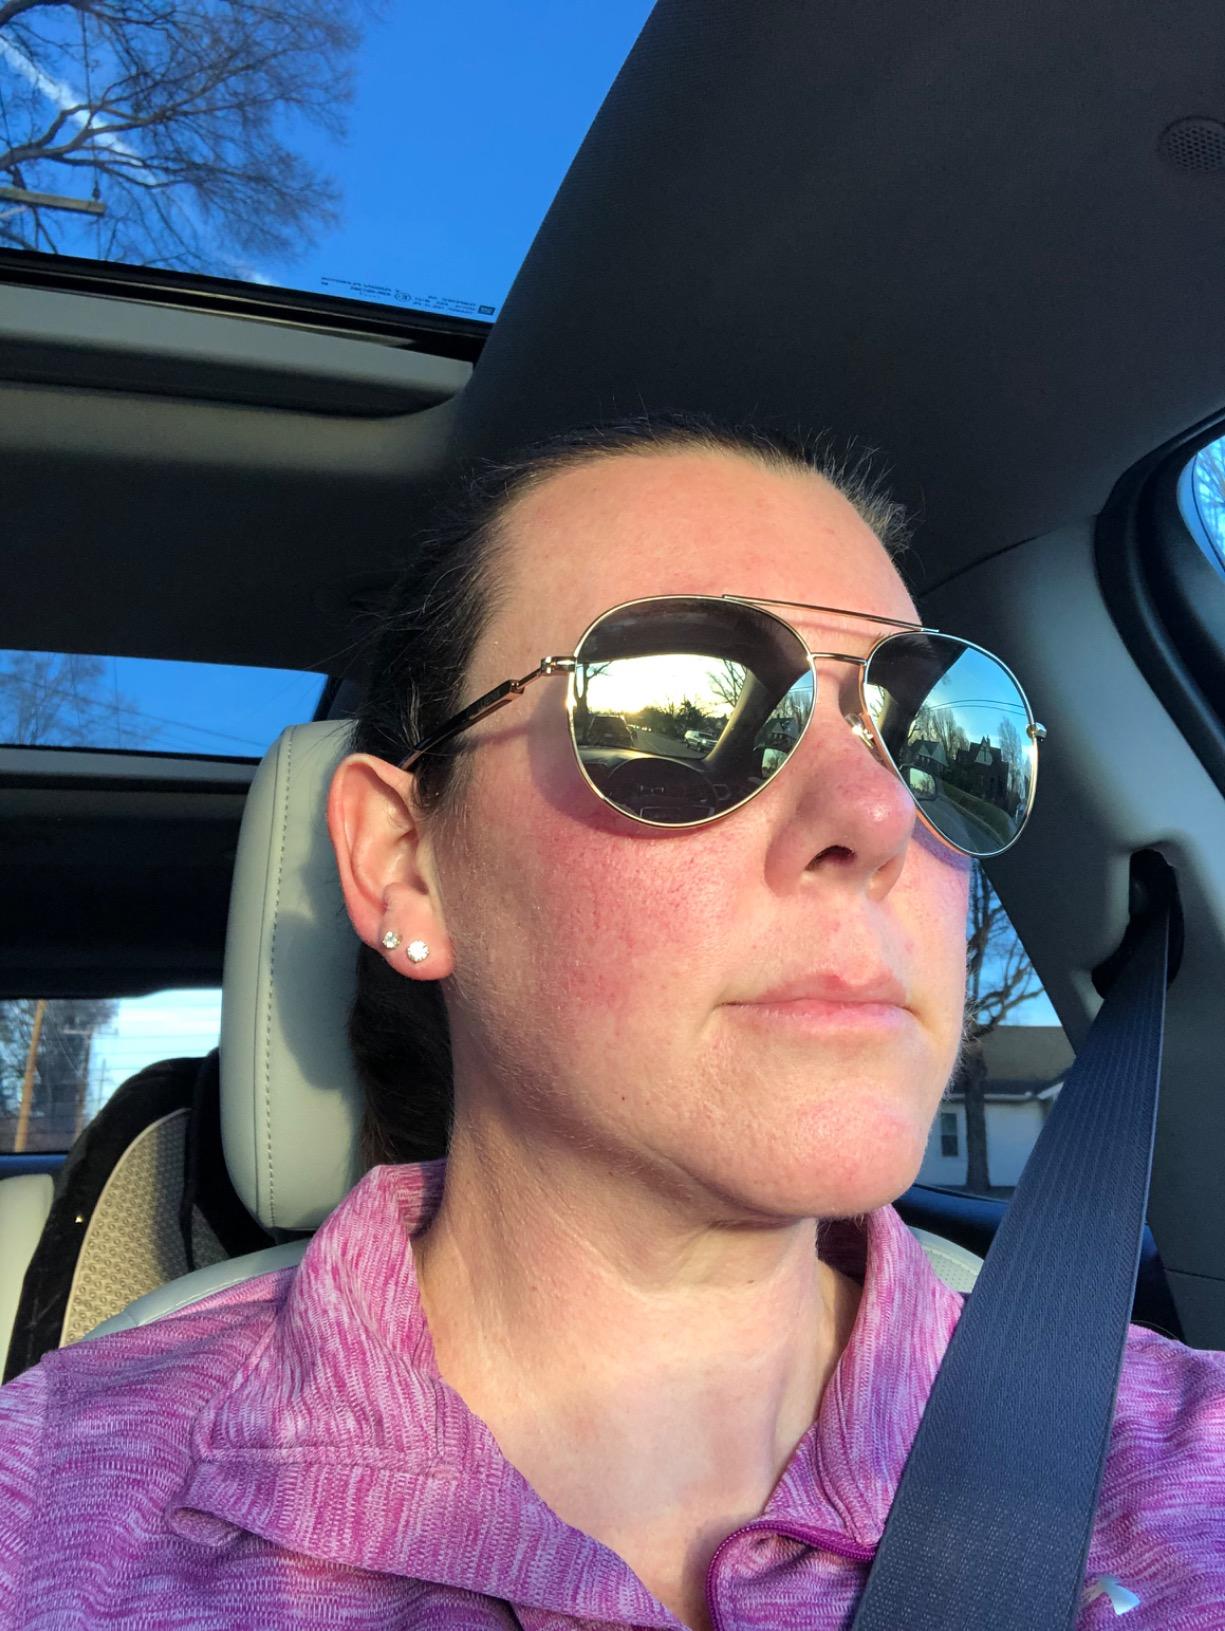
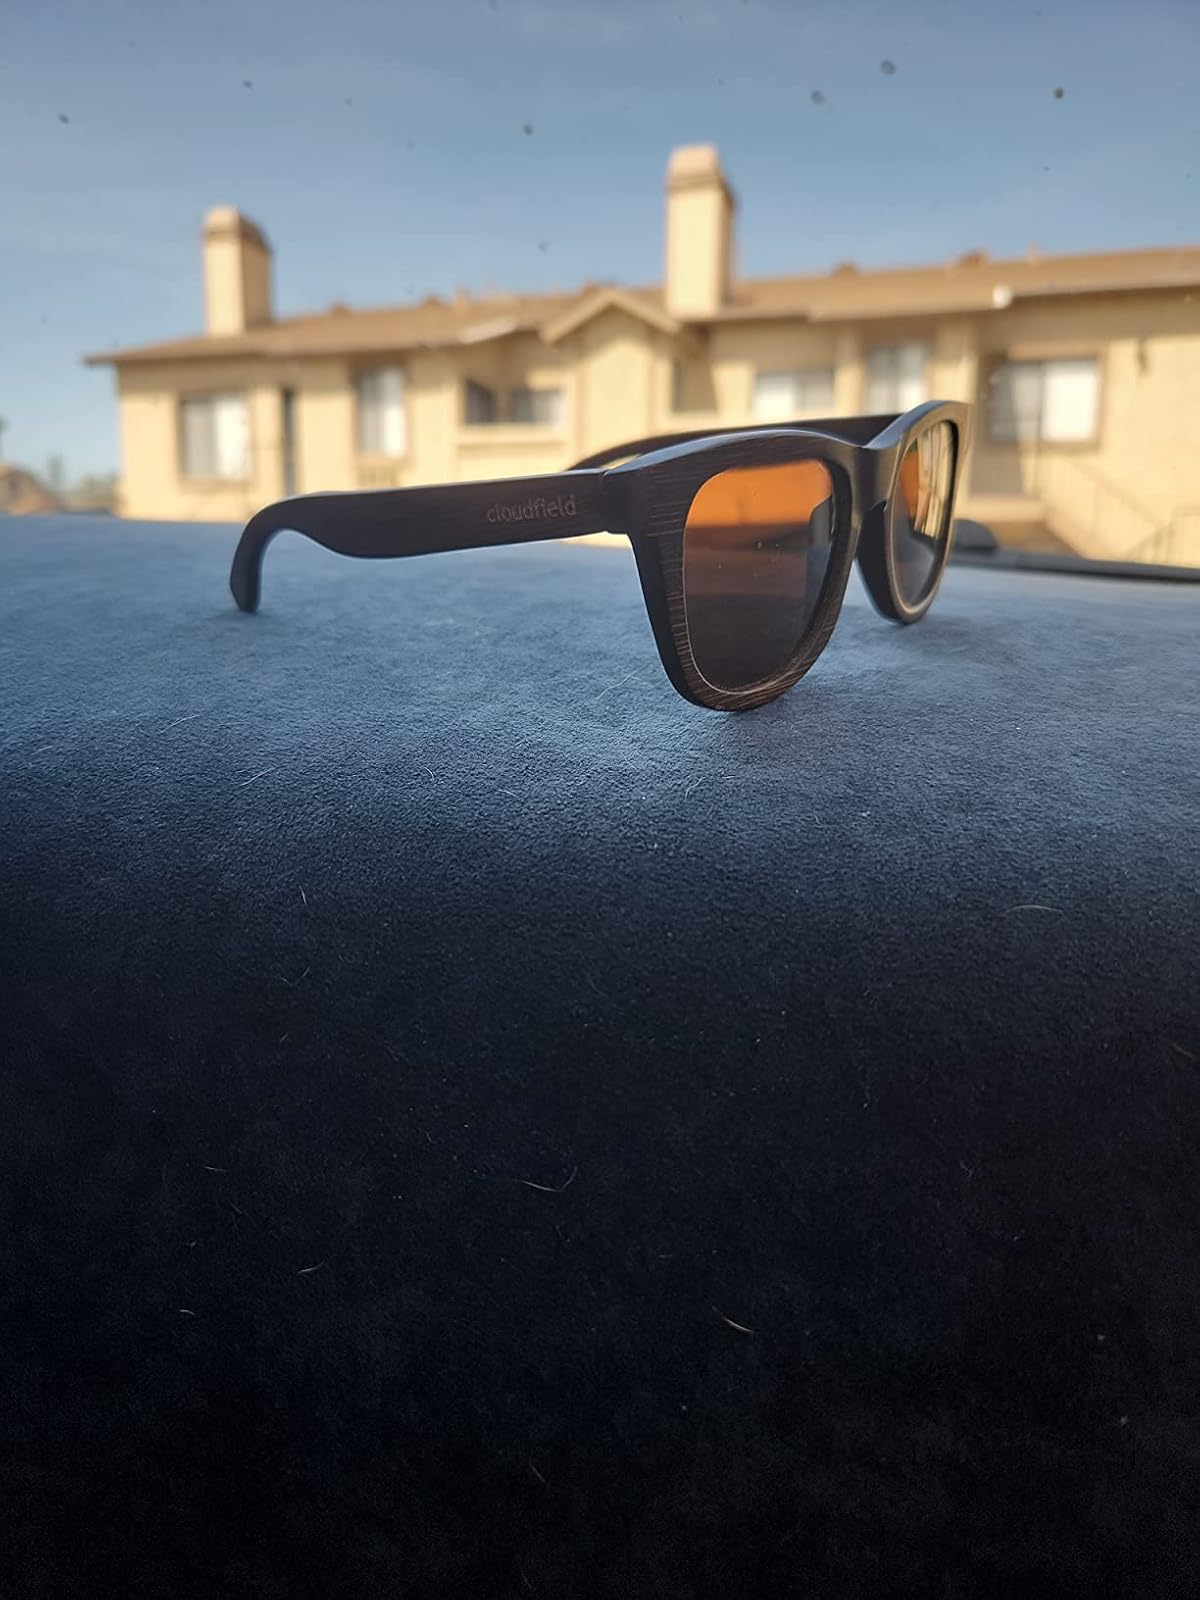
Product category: accessories_sunglasses
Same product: no